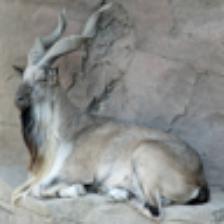
Label: NonHuman